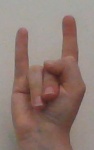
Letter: la